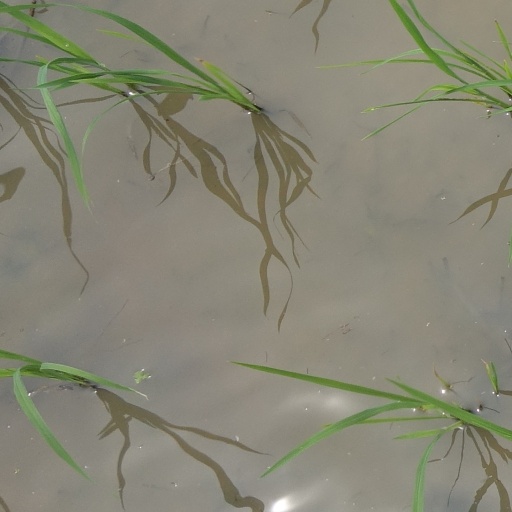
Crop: rice